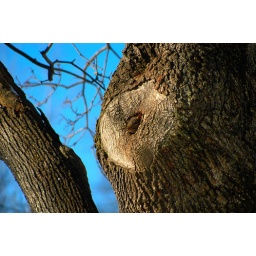
A squirrel pokes his nose out of his home in a hollow tree